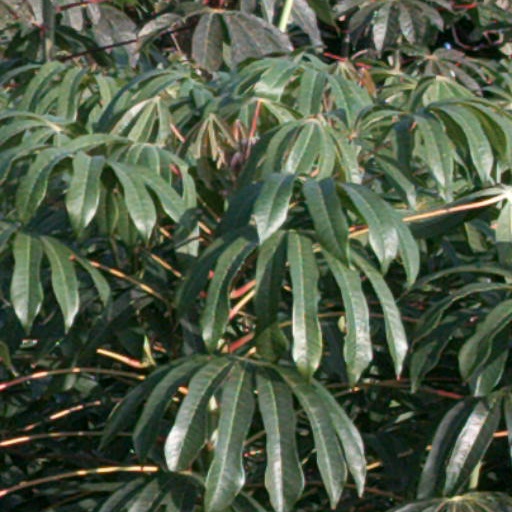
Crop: cassava